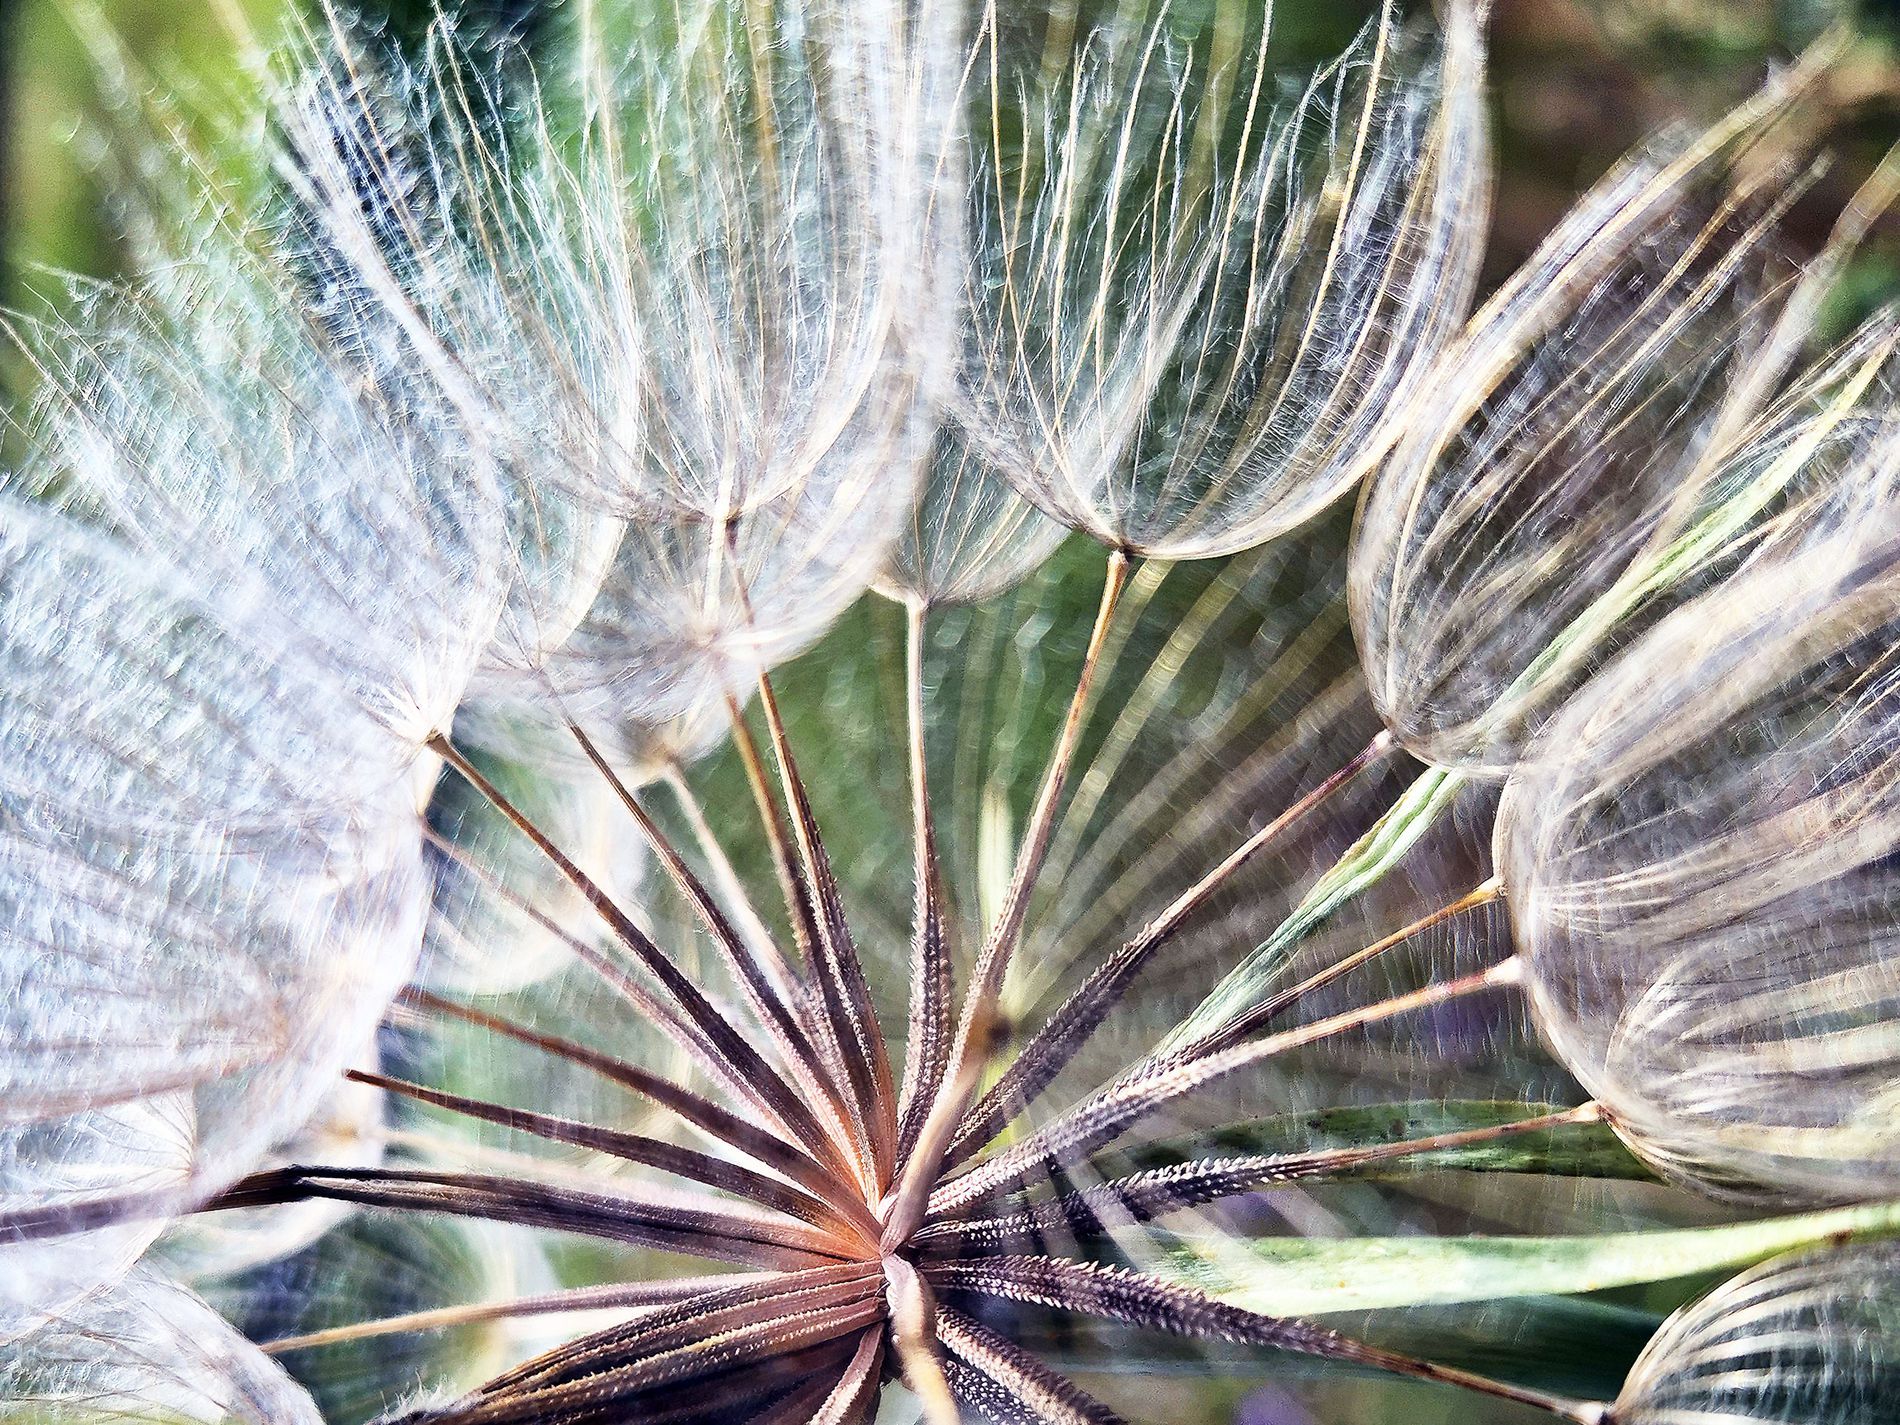
Beatiful flower
Nature of a beatiful flower. Numerous delicate, white, feathery seeds are radiating outwards from a central point. Some of the seeds have already detached and are floating slightly away. The central part shows thin, brown stalks.
Close prespictive, almost at the level of the flower, perhaps slightly above. The lighting is soft, illuminating the white seeds.The colours are white and light brown for the seed head, with a muted green. The style is macro photo, showing the details of the flower. the atmosphere is magical and peacful.
Labels: Flower, Plant, Dandelion
Camera: samsung Galaxy S24
Aperture: F1.8
Exposure: 1/1896 sec
ISO: 25
Focal length: 5.4 mm